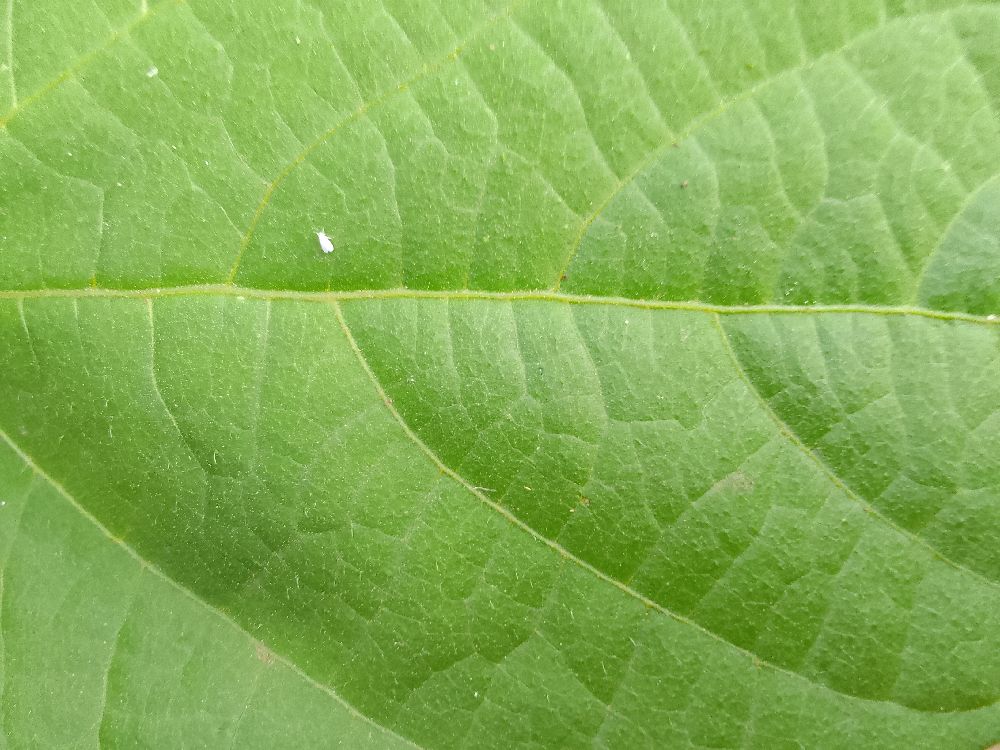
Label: healthy